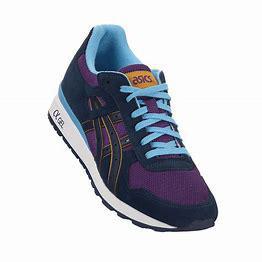
Brand: Asics
Model: Gt Ii